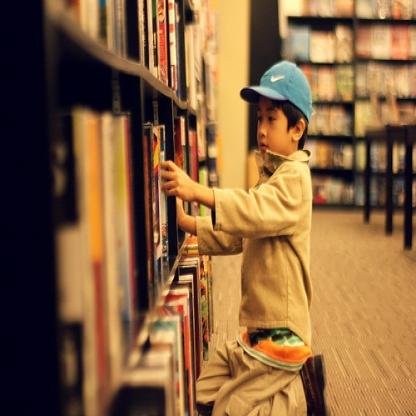
Scene: Indoor